Walt Disney's Carousel of Progress

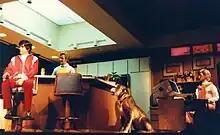
Act 4 of the Magic Kingdom version as it appeared in the 1980s

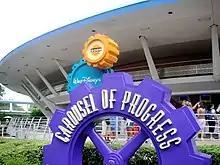
The entrance sign to the attraction prior to its 2016 refresh

On March 10, 1985, General Electric's contract expired and the company chose not to renew. The attraction closed shortly thereafter so that all GE references could be removed. The external GE logo was replaced with a design of a blueprint of the six carousel theaters surrounding the six fixed stages. The GE logo on the silver curtain was covered with a round sign with the blueprint logo and the name "Carousel of Progress". The GE logo still exists on several household appliances throughout the attraction, such as the refrigerator in Act 3.